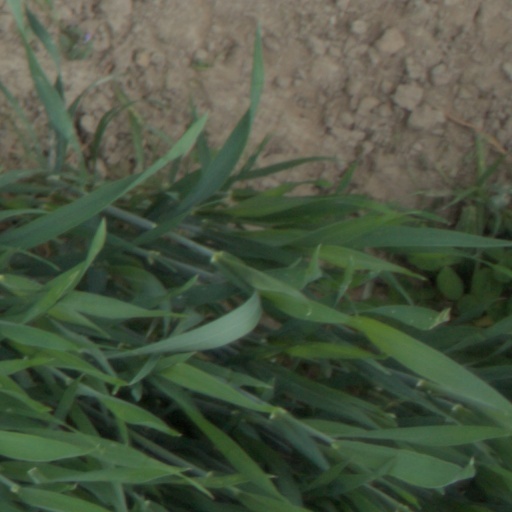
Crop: wheat